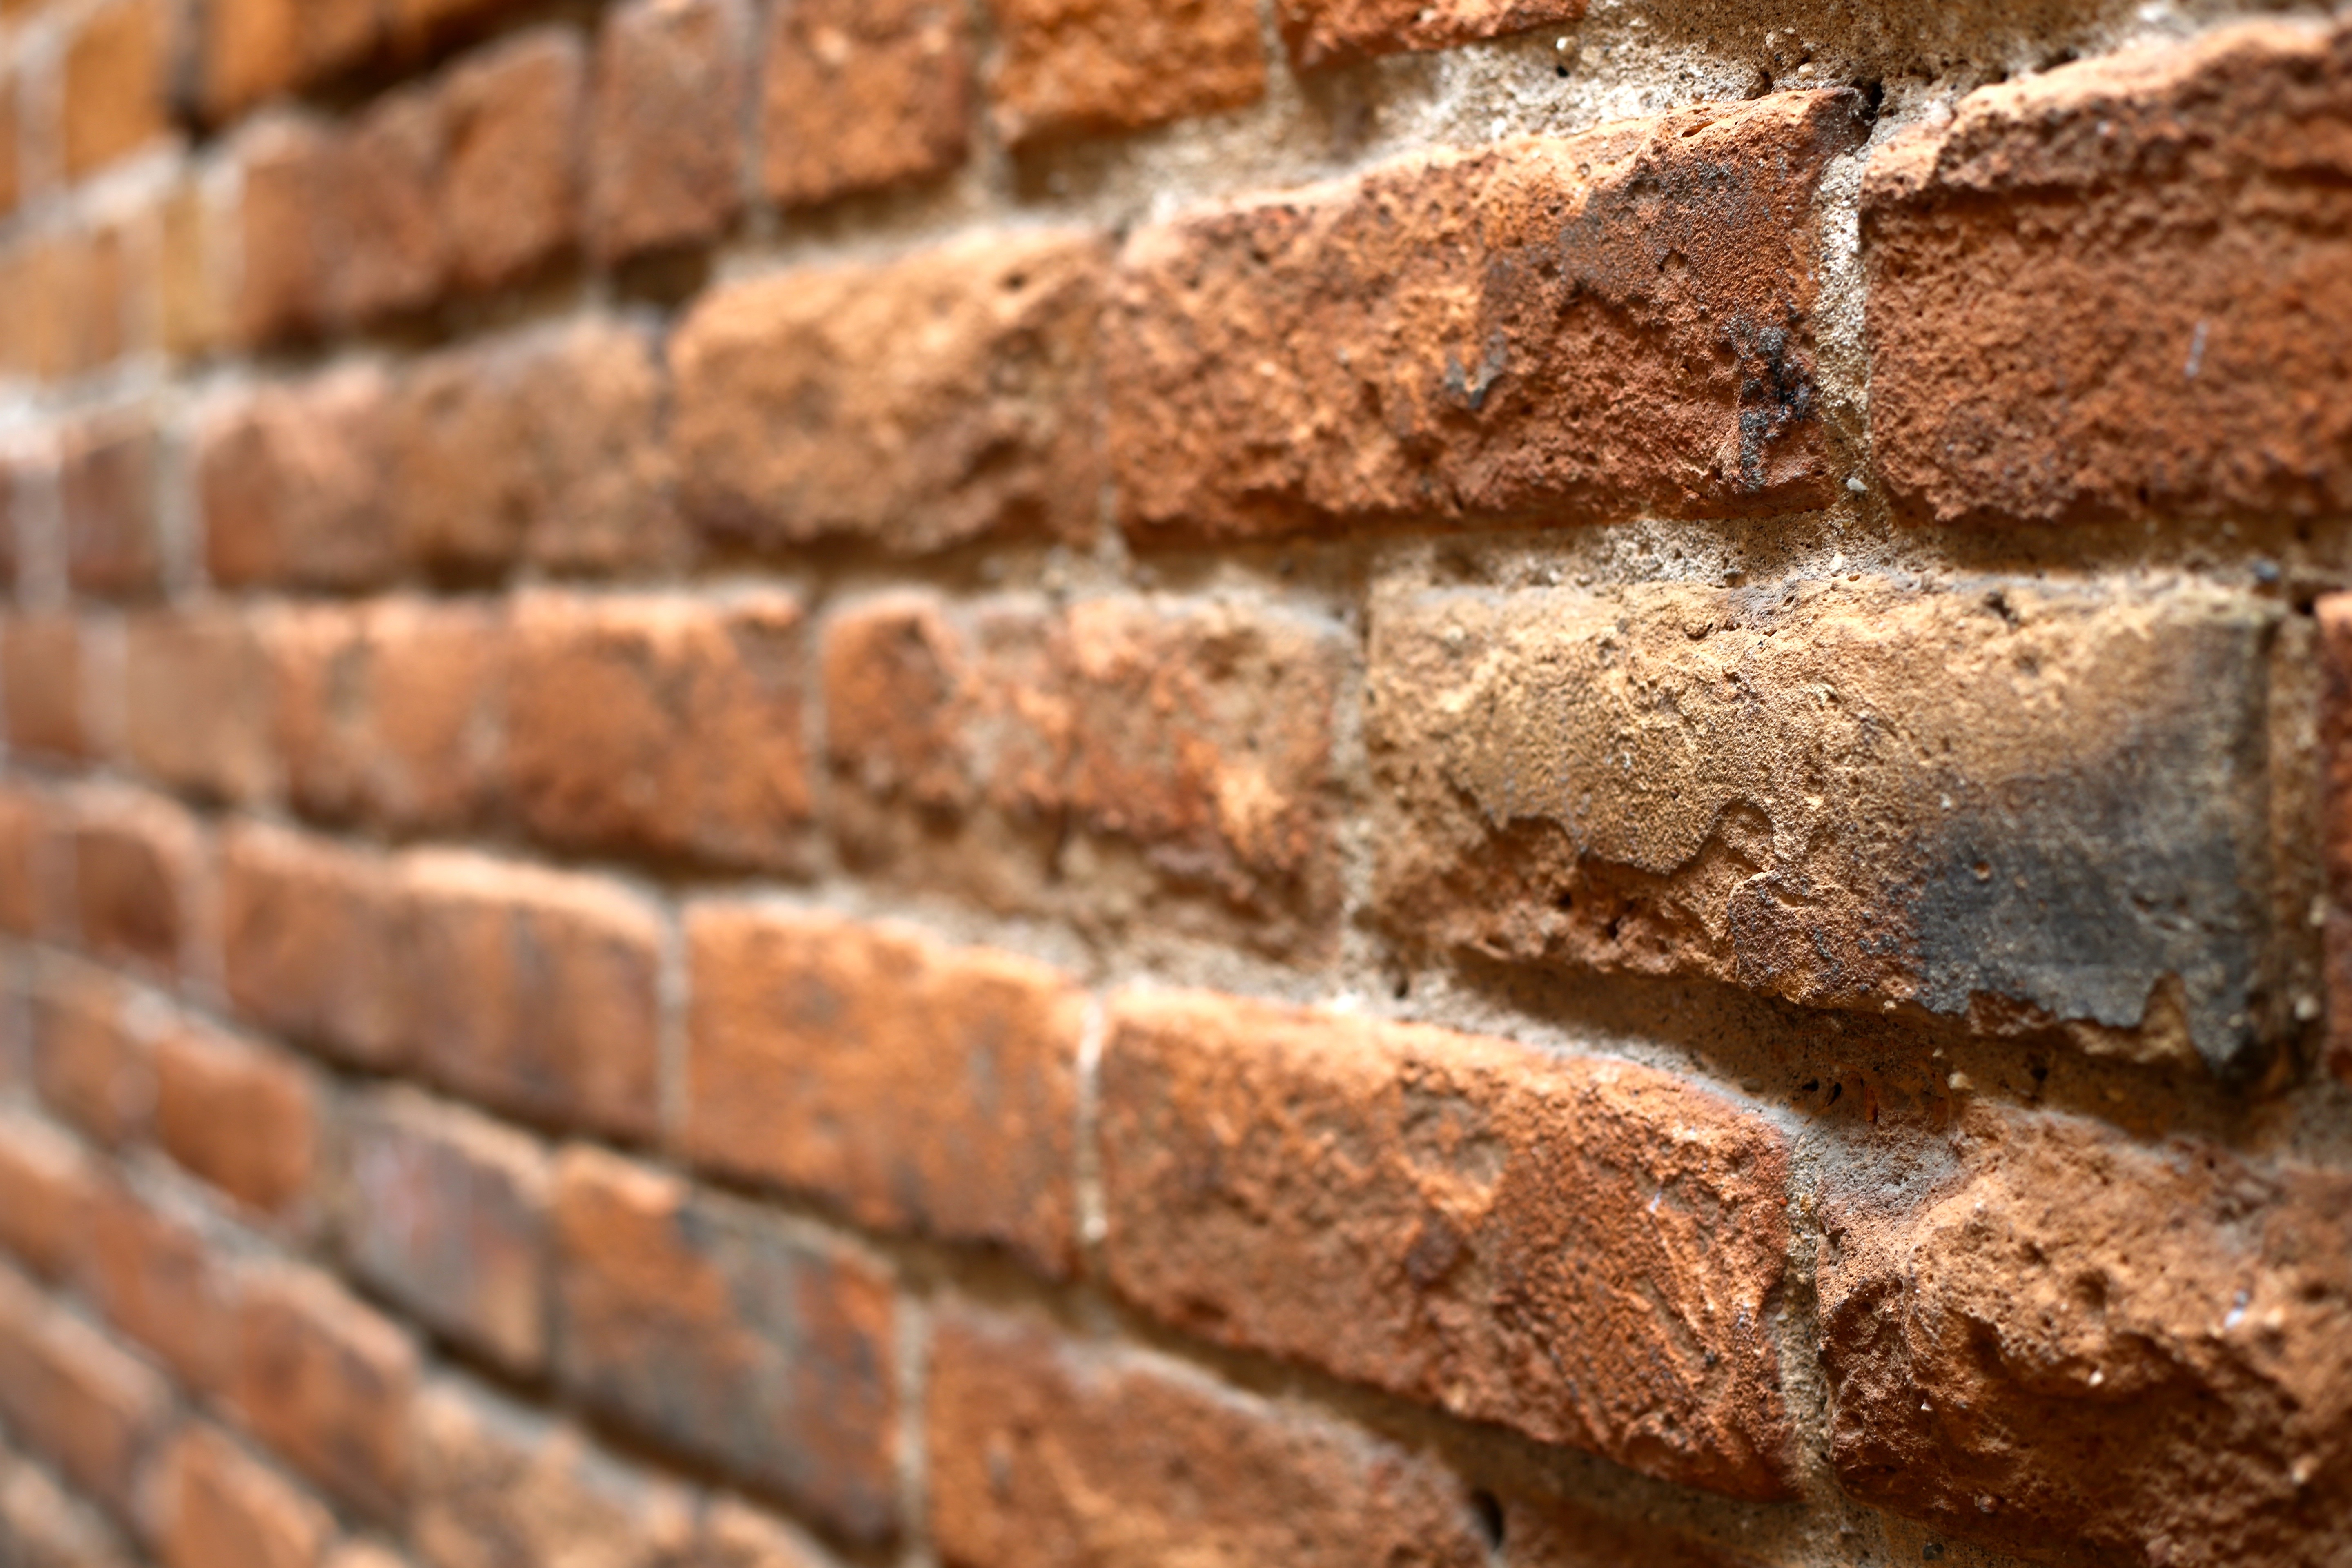
outdoor, rock, grungy, abstract, architecture, structure, wood, row, street, vintage, retro, house, texture, building, old, city, urban, wall, rustic, architect, construction, pattern, red, dirt, color, brown, soil, tile, dirty, grunge, rough, exterior, stone wall, closeup, brick, material, concrete, surface, weathered, block, textured, art, worn, background, messy, rectangles, rectangle, cement, bricks, brickwall, horizontal, build, aging, scratched, clay, damaged, textures, brickwork, strong, backdrop, masonry, backgrounds, pieces, ordinary, aged, rundown, solid, tiled, ancient history, wall of bricks